Vascular surgery

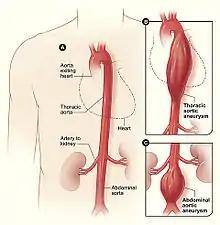
The aorta is the largest artery in the body and the descending aorta has both a thoracic and an abdominal component. A thoracic aortic aneurysm is located in the chest, and an abdominal aortic aneurysm is located in the abdomen. Not pictured here are aneurysms which span both cavities and are referred to as thoracoabdominal aortic aneurysms.

An abdominal aortic aneurysm (AAA) refers to aneurysmal dilation of the aorta confined to the abdominal cavity. Most commonly, aneurysms are asymptomatic and located in the infrarenal position. Often, they are discovered incidentally or on screening exams in patients with risk factors such as a history of smoking. Patients with aneurysms which have a diameter less than 5 cm are at <1% rupture risk per year. When the aneurysm meets size criteria it can be treated with aortic replacement or EVAR.